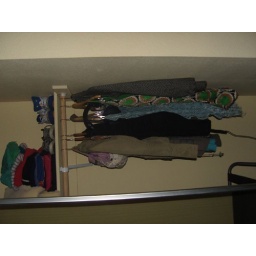
I only wore a radiohead shirt and pink pants most of the time, I was in San Fran